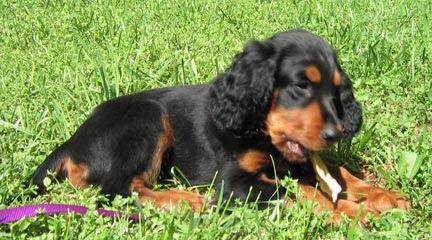
Gordon_setter